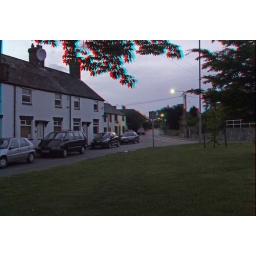
Ruthin Wales in anaglyph 3D stereo red blue glasses to view